Bosniak nationalism

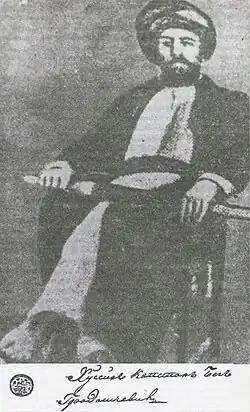
Husein Kapetan Gradaščević, also known as ""Zmaj od Bosne"" (Dragon of Bosnia) is one of the most important Bosniak national heroes.

The earliest vestige of a Bosnian identity initially emerged in medieval Bosnia and lacked any religious connotation. The situation remained largely unchanged throughout the Ottoman period with terms such as "Boşnaklar", "Boşnak taifesi", "Bosnalı takımı", "Bosnalı kavmi" (all meaning, roughly, "the Bosniak people") being used to describe Bosniaks in a regional sense.